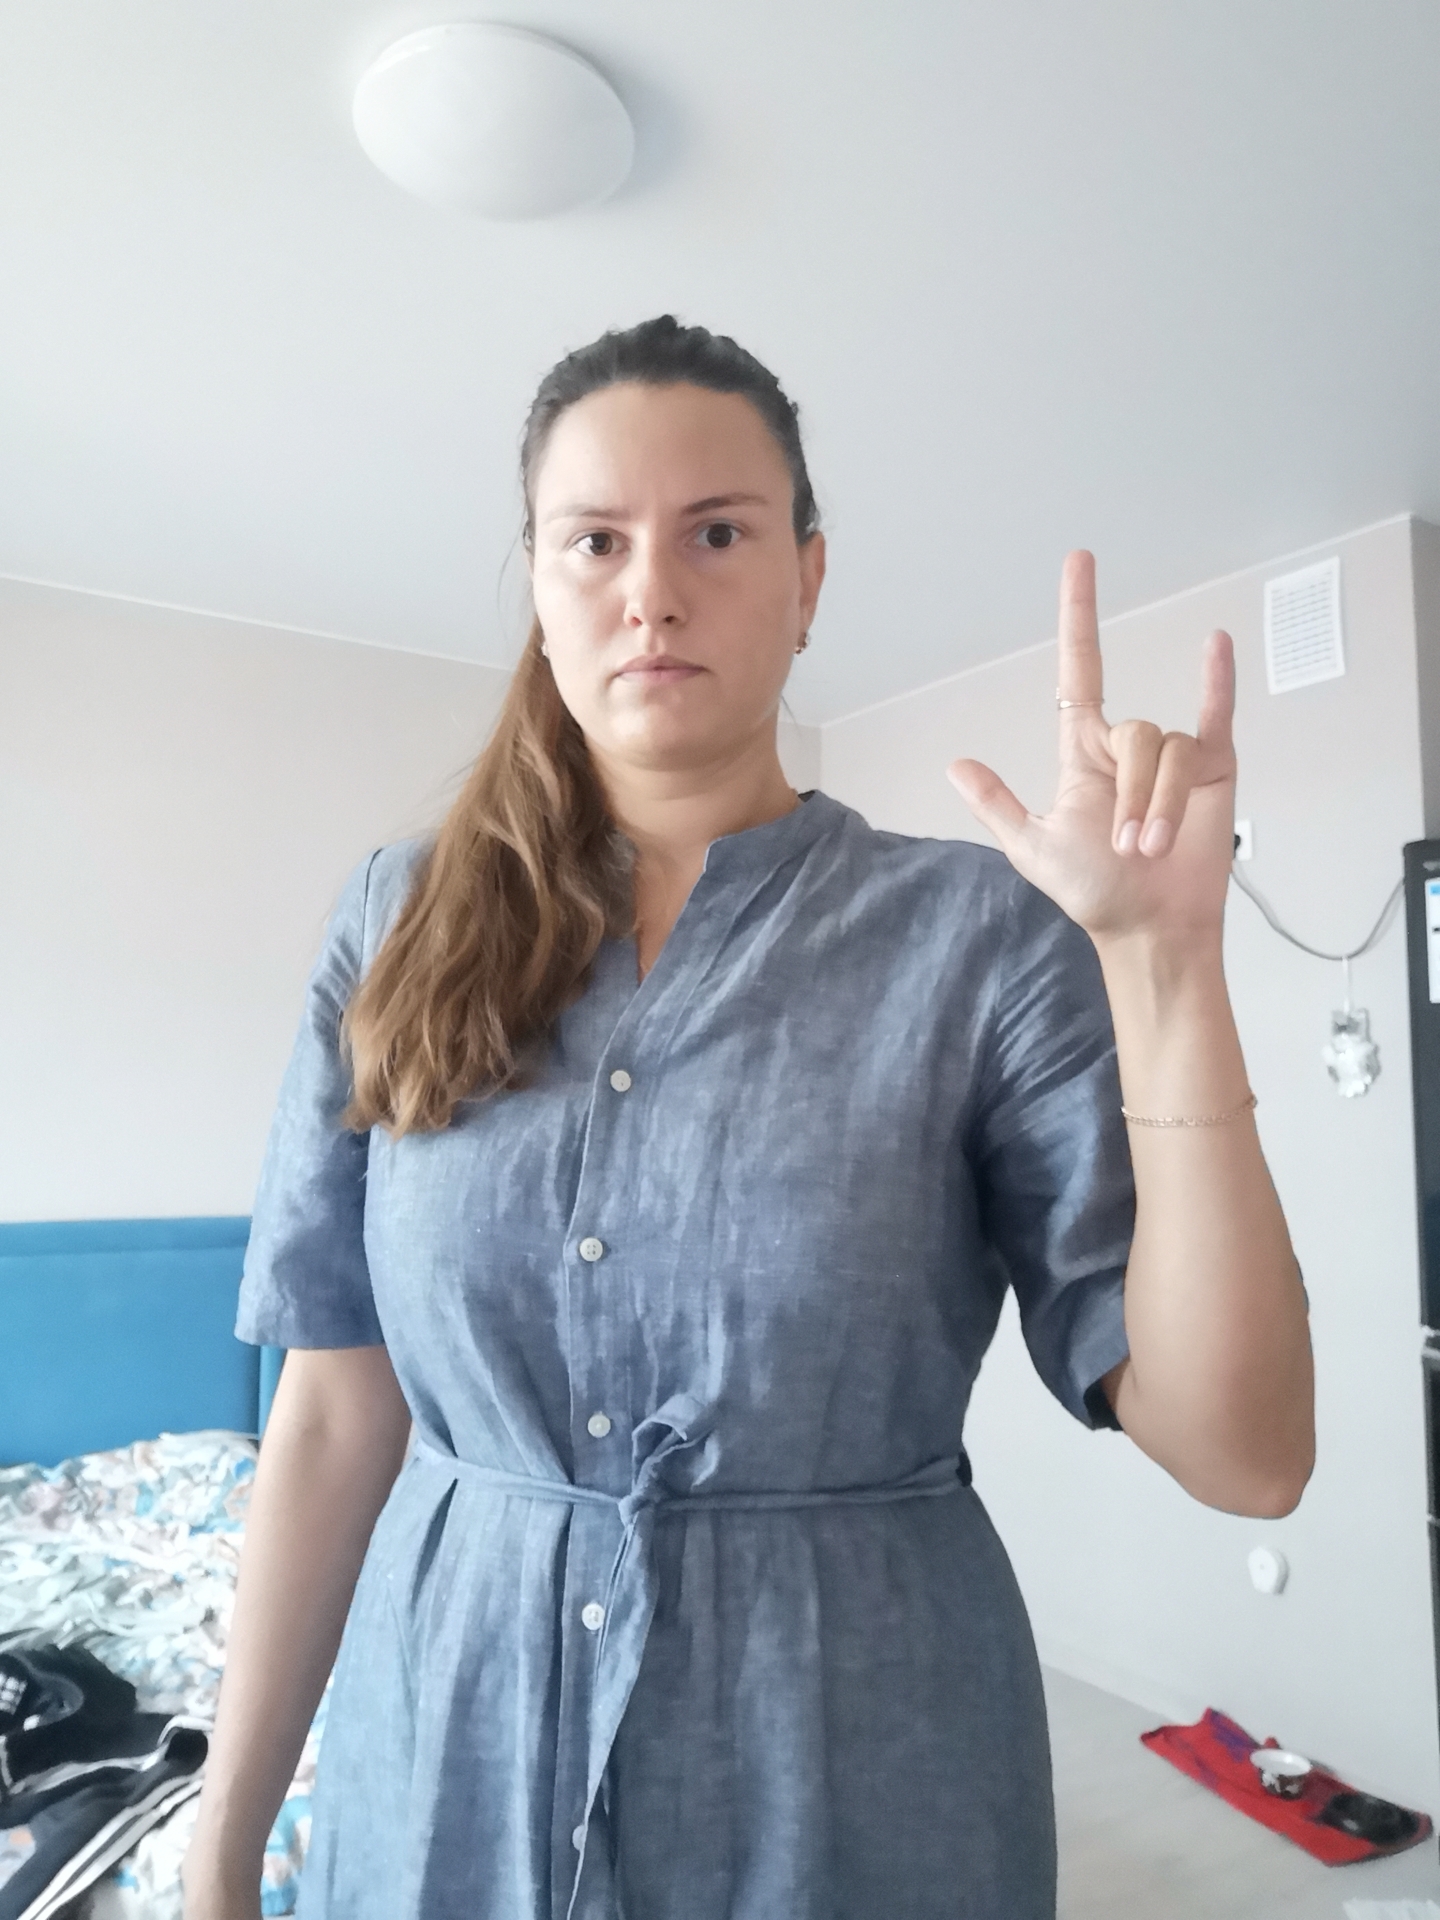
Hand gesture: rock